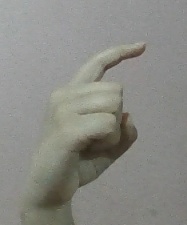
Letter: ra